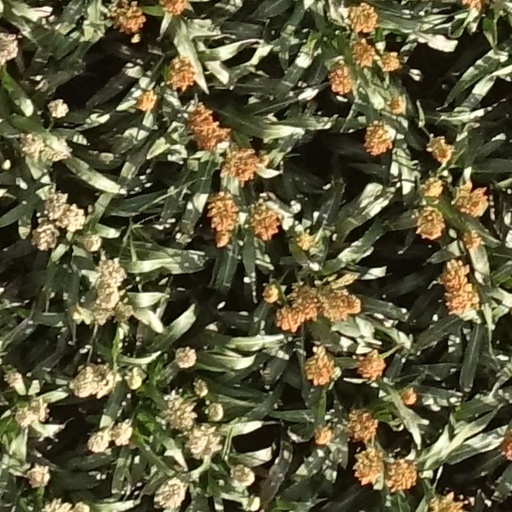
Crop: sorghum